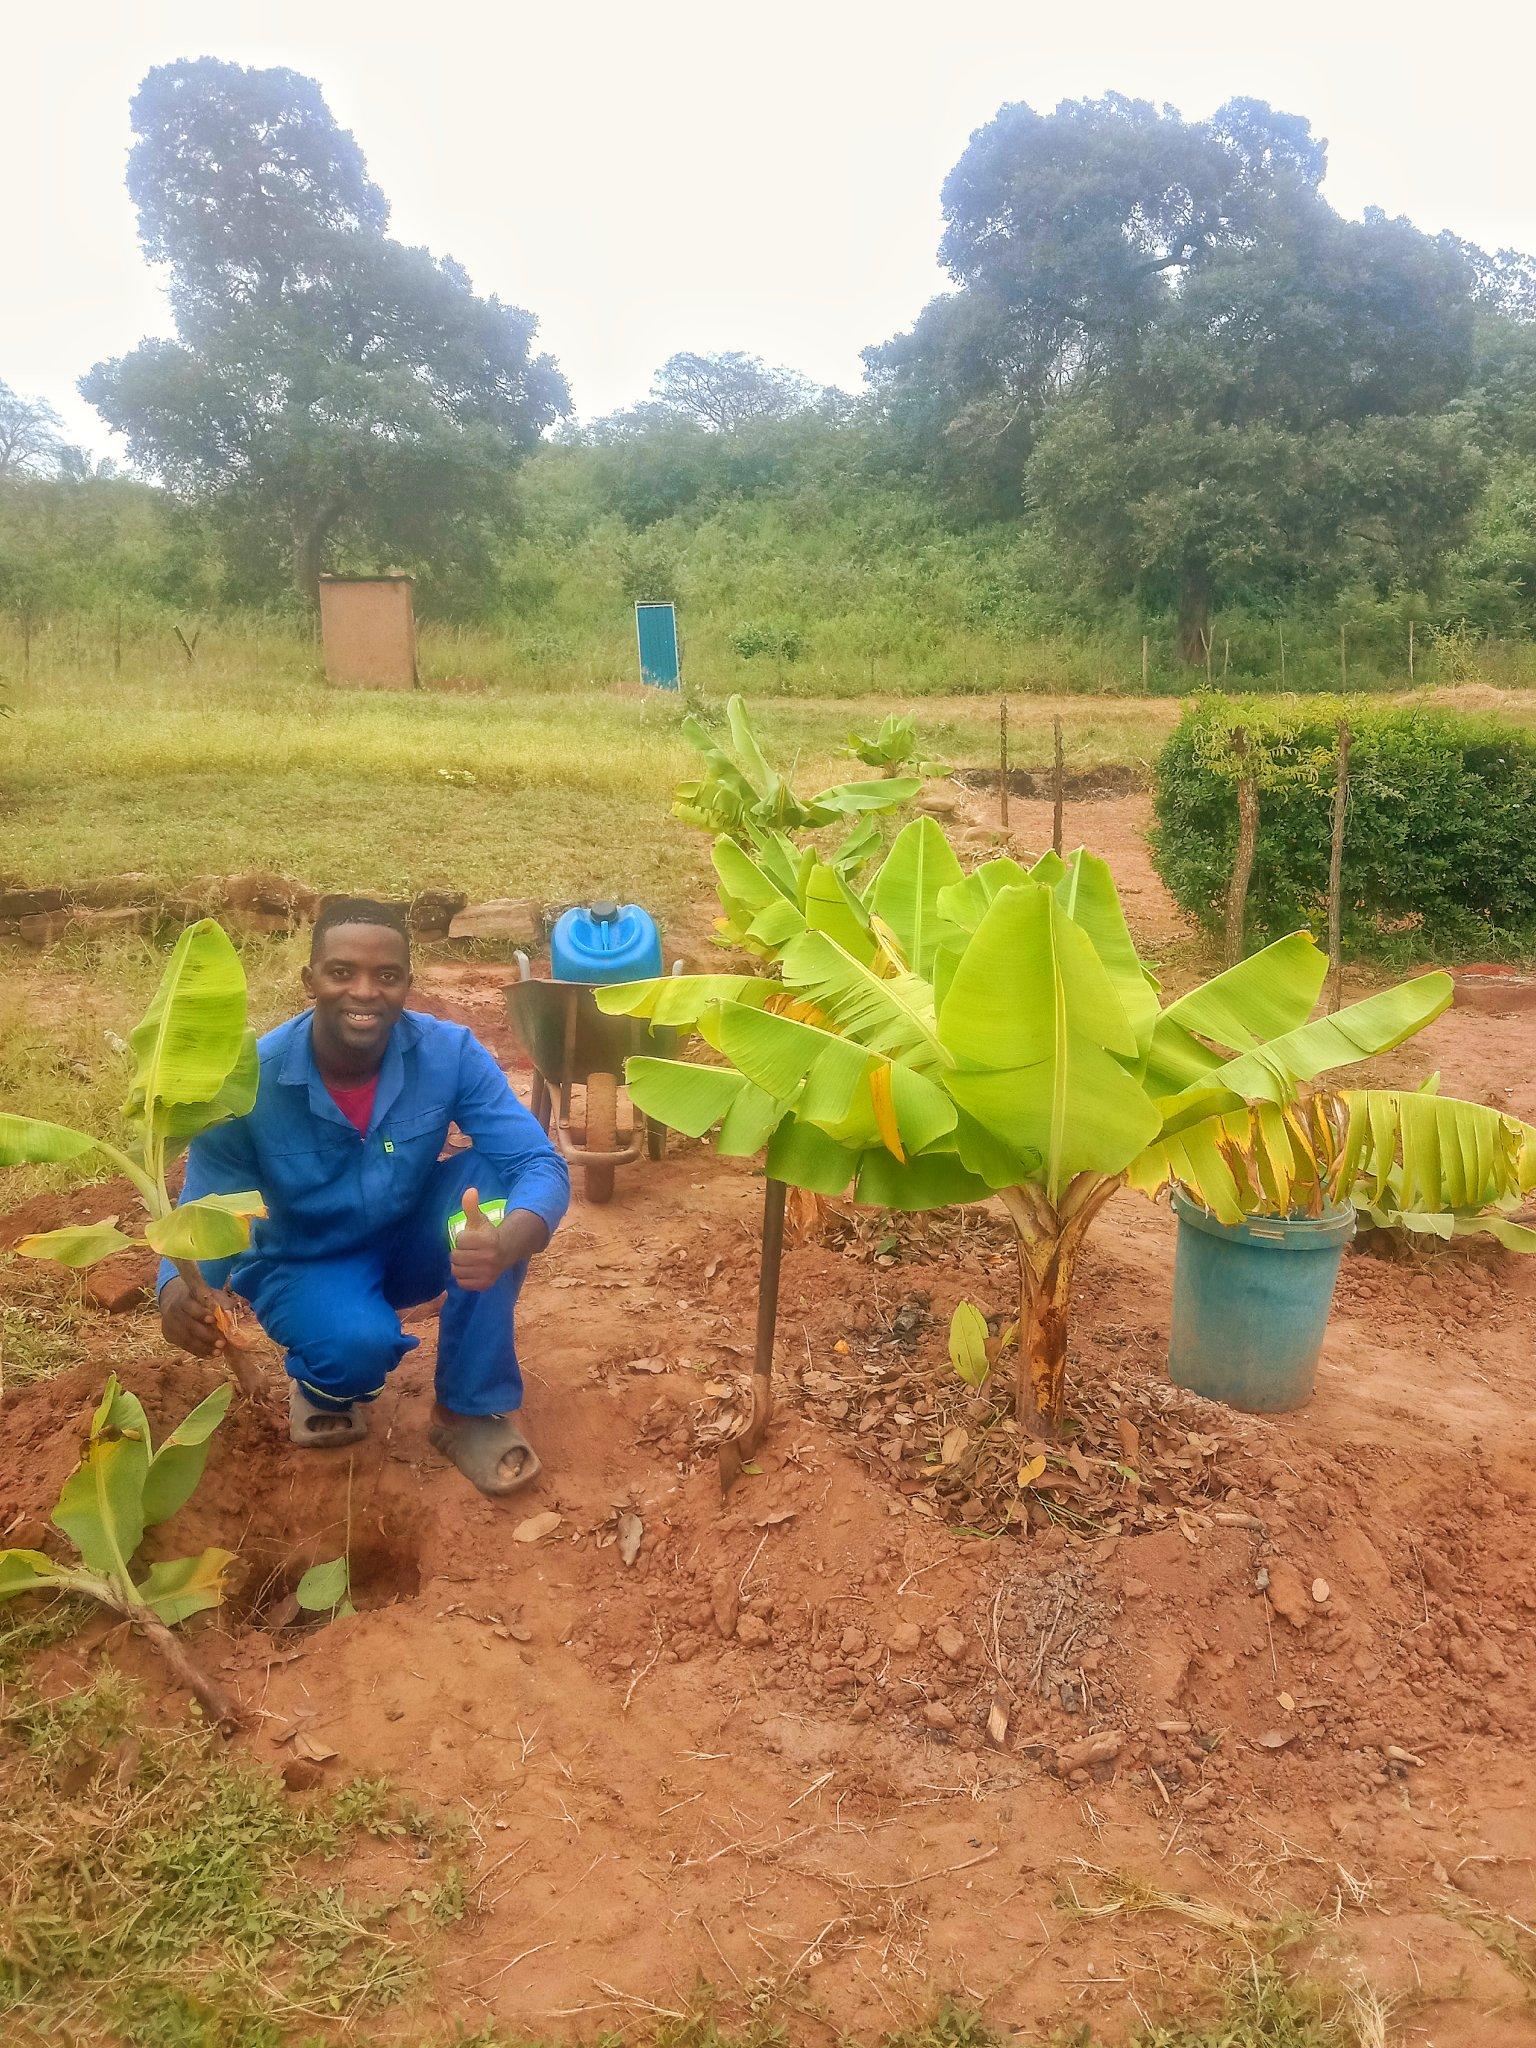
Mwanaume mkulima akiwa ametoka kununua miche ya migomba, kwa wale wanaosia vitalu tofautitofauti. Amechimba shimo na tayari kuupanda, kumwagilia, kuweka mbolea ili baadaye aweze kupata ndizi kubwa na ya kisasa.